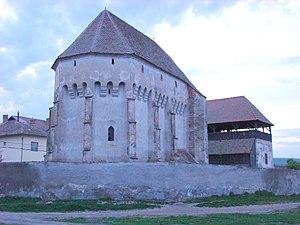
Doștat est une commune du județ d'Alba, Roumanie qui compte 956 habitants.